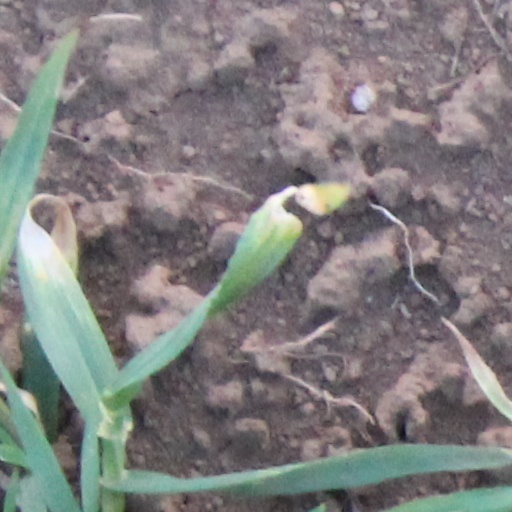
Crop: wheat